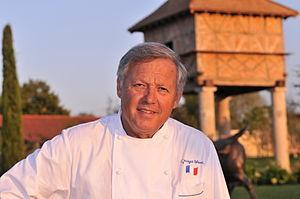
Portrait de Georges Blanc en 2009
Georges Blanc, né le 2 janvier 1943, à Bourg-en-Bresse dans l'Ain, est un des chefs cuisiniers, restaurateurs et hôteliers français du village de Vonnas, un des plus beaux villages fleuris de France en plein cœur de la Bresse. Trois étoiles au Guide Michelin et 4 toques au Gault-Millau. Il est issu d'une dynastie de cuisinières bressanes de renom avec sa grand-mère, Élisa Blanc, surnommée la mère Blanc, et sa mère, Paulette Blanc. Ses fils Frédéric et Alexandre Blanc continuent tous les deux l'aventure culinaire d'élite.
Vonnas est une commune française située dans le département de l'Ain, en région Auvergne-Rhône-Alpes, au sud de la Bresse savoyarde et non loin de la Dombes. Elle appartient au canton dont elle est le chef-lieu.